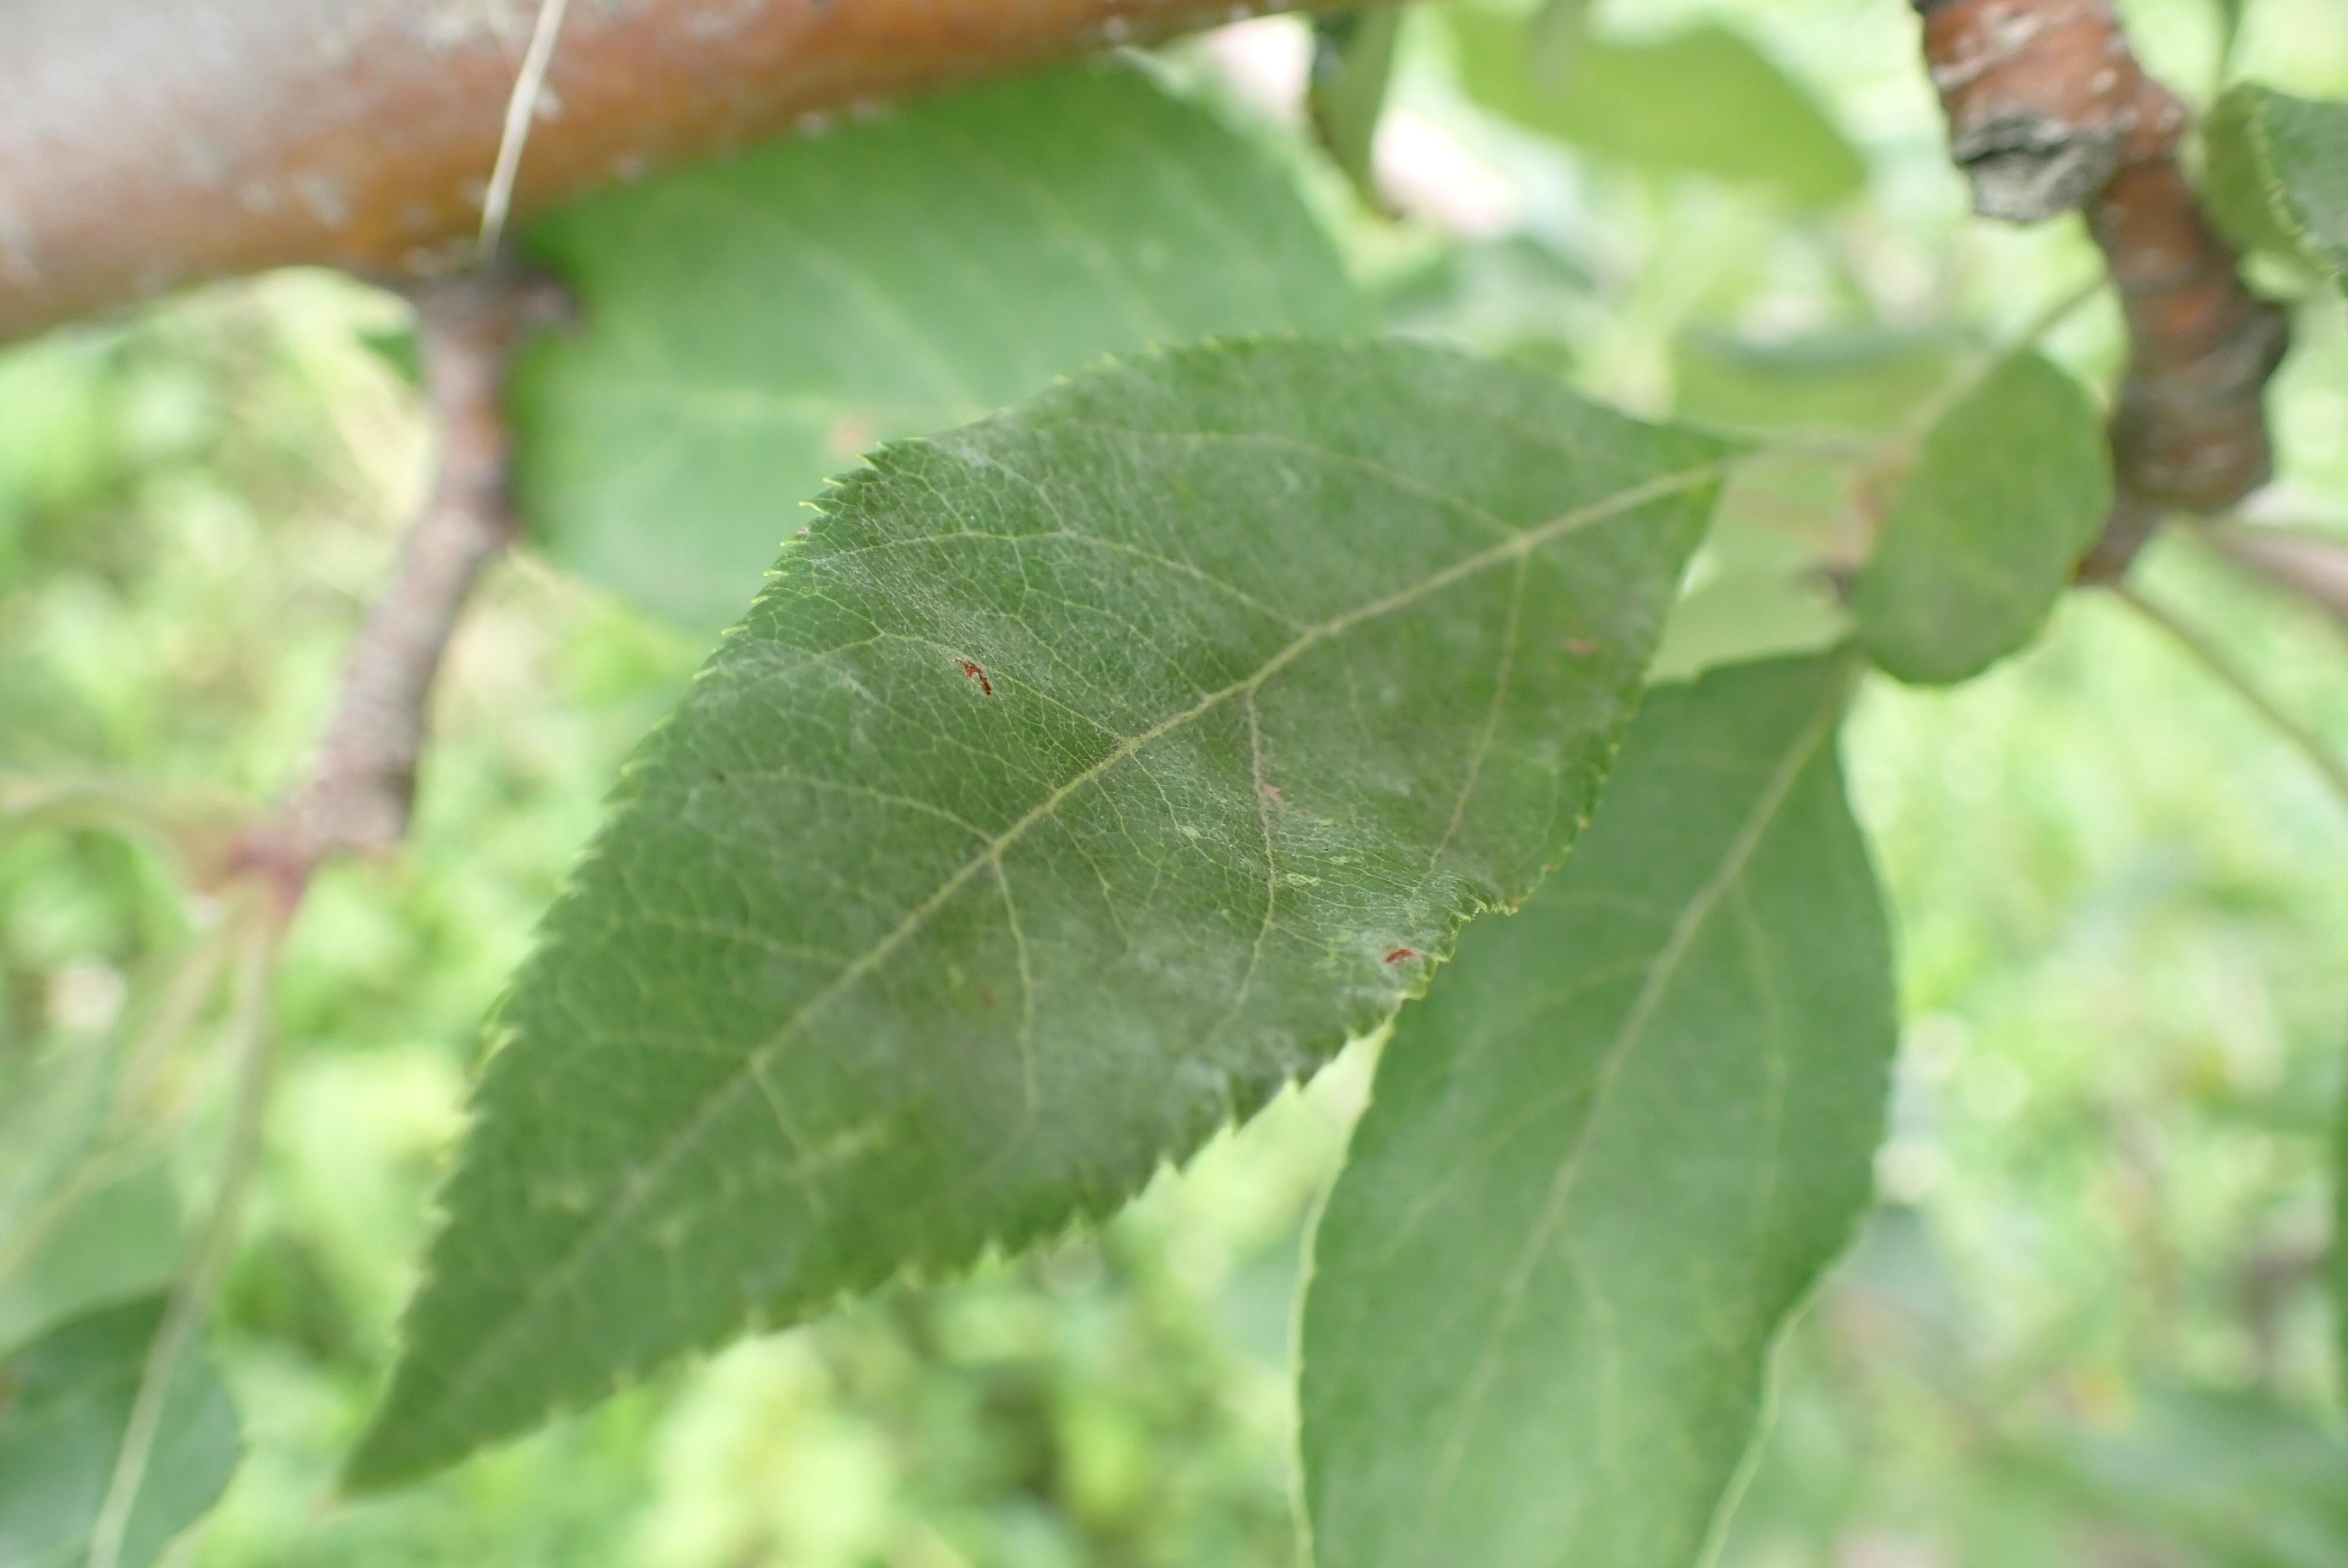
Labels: powdery_mildew